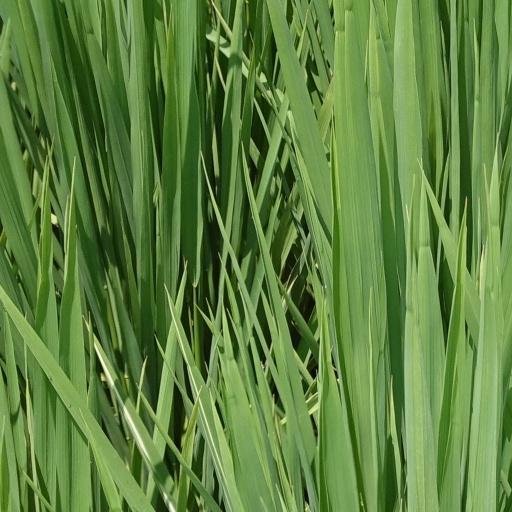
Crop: rice